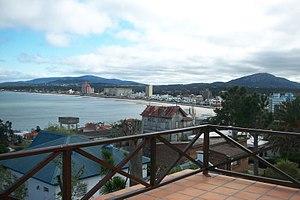
Piriápolis est une baie, une ville, une municipalité et une station balnéaire de l'Uruguay située dans le département de Maldonado. Sa population est de 7 899 habitants.